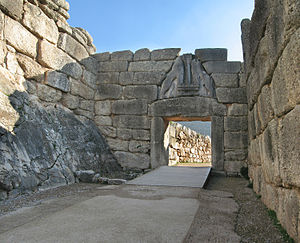
Bymur / Historie / Grækenland i oldtiden
To flankerende løver i porten i den massive stenmur, som omgiver Mykene.
En bymur er en befæstning for at beskytte en by eller anden tættere bosættelse imod en mulig angriber. I oldtiden og frem til tidlig moderne tid har de været benyttet til at omgive og forsvare bebyggelser af uens størrelse. Ud over deres forsvar, havde mange mure også en vigtig symbolsk betydning — de repræsenterede også status og uafhængighed for de samfund, som de omga.